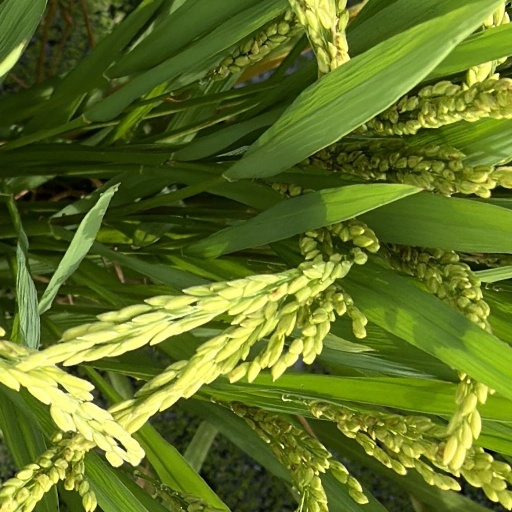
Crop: rice